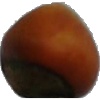
Label: nut_forest